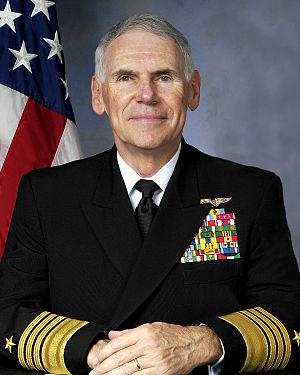
Le vice-chef des Opérations navales est un officier de la marine des États-Unis et l’officier au deuxième rang le plus élevé dans le département de la Marine des États-Unis. Dans le cas où le chef des Opérations navales est absent ou est empêché d'exercer ses fonctions, le VCNO assume les fonctions et responsabilités du CNO. Le VCNO peut également effectuer d'autres tâches que le CNO lui assigne. Le VCNO est nommé par le président des États-Unis, et doit être confirmée par un vote à la majorité des voix au Sénat des États-Unis. Le VCNO est nommé automatiquement amiral quatre étoiles.